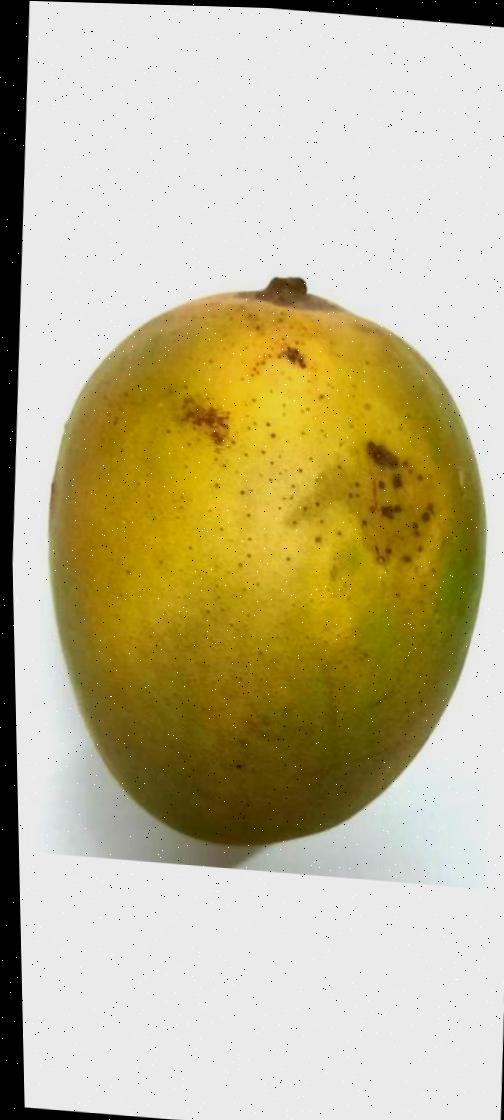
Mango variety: Himsagor